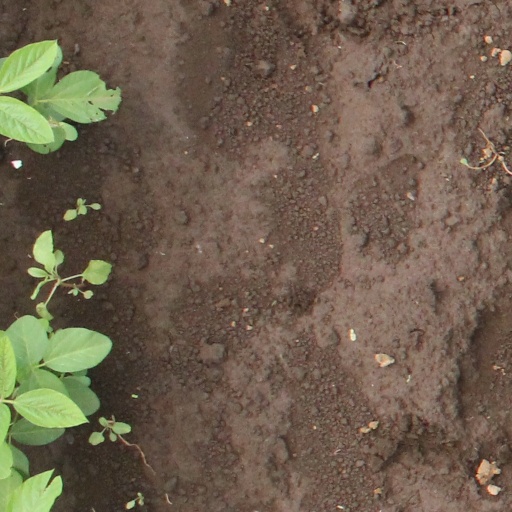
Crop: soybean